AJ Mitchell

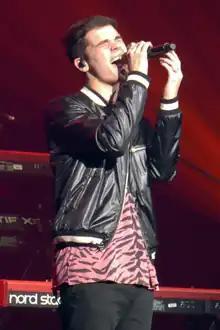
AJ Mitchell performing at the December 2019 93.3 FLZ Jingle Ball

Aaron Fredrick "AJ" Mitchell Jr. (born May 17, 2001) is an American singer-songwriter and musician. He gained a following in 2017 after posting clips of himself singing his original songs and performing covers on YouTube and Instagram. His first independent single, "Used To Be", was written by Mitchell at age 13 and has over 100 million streams.